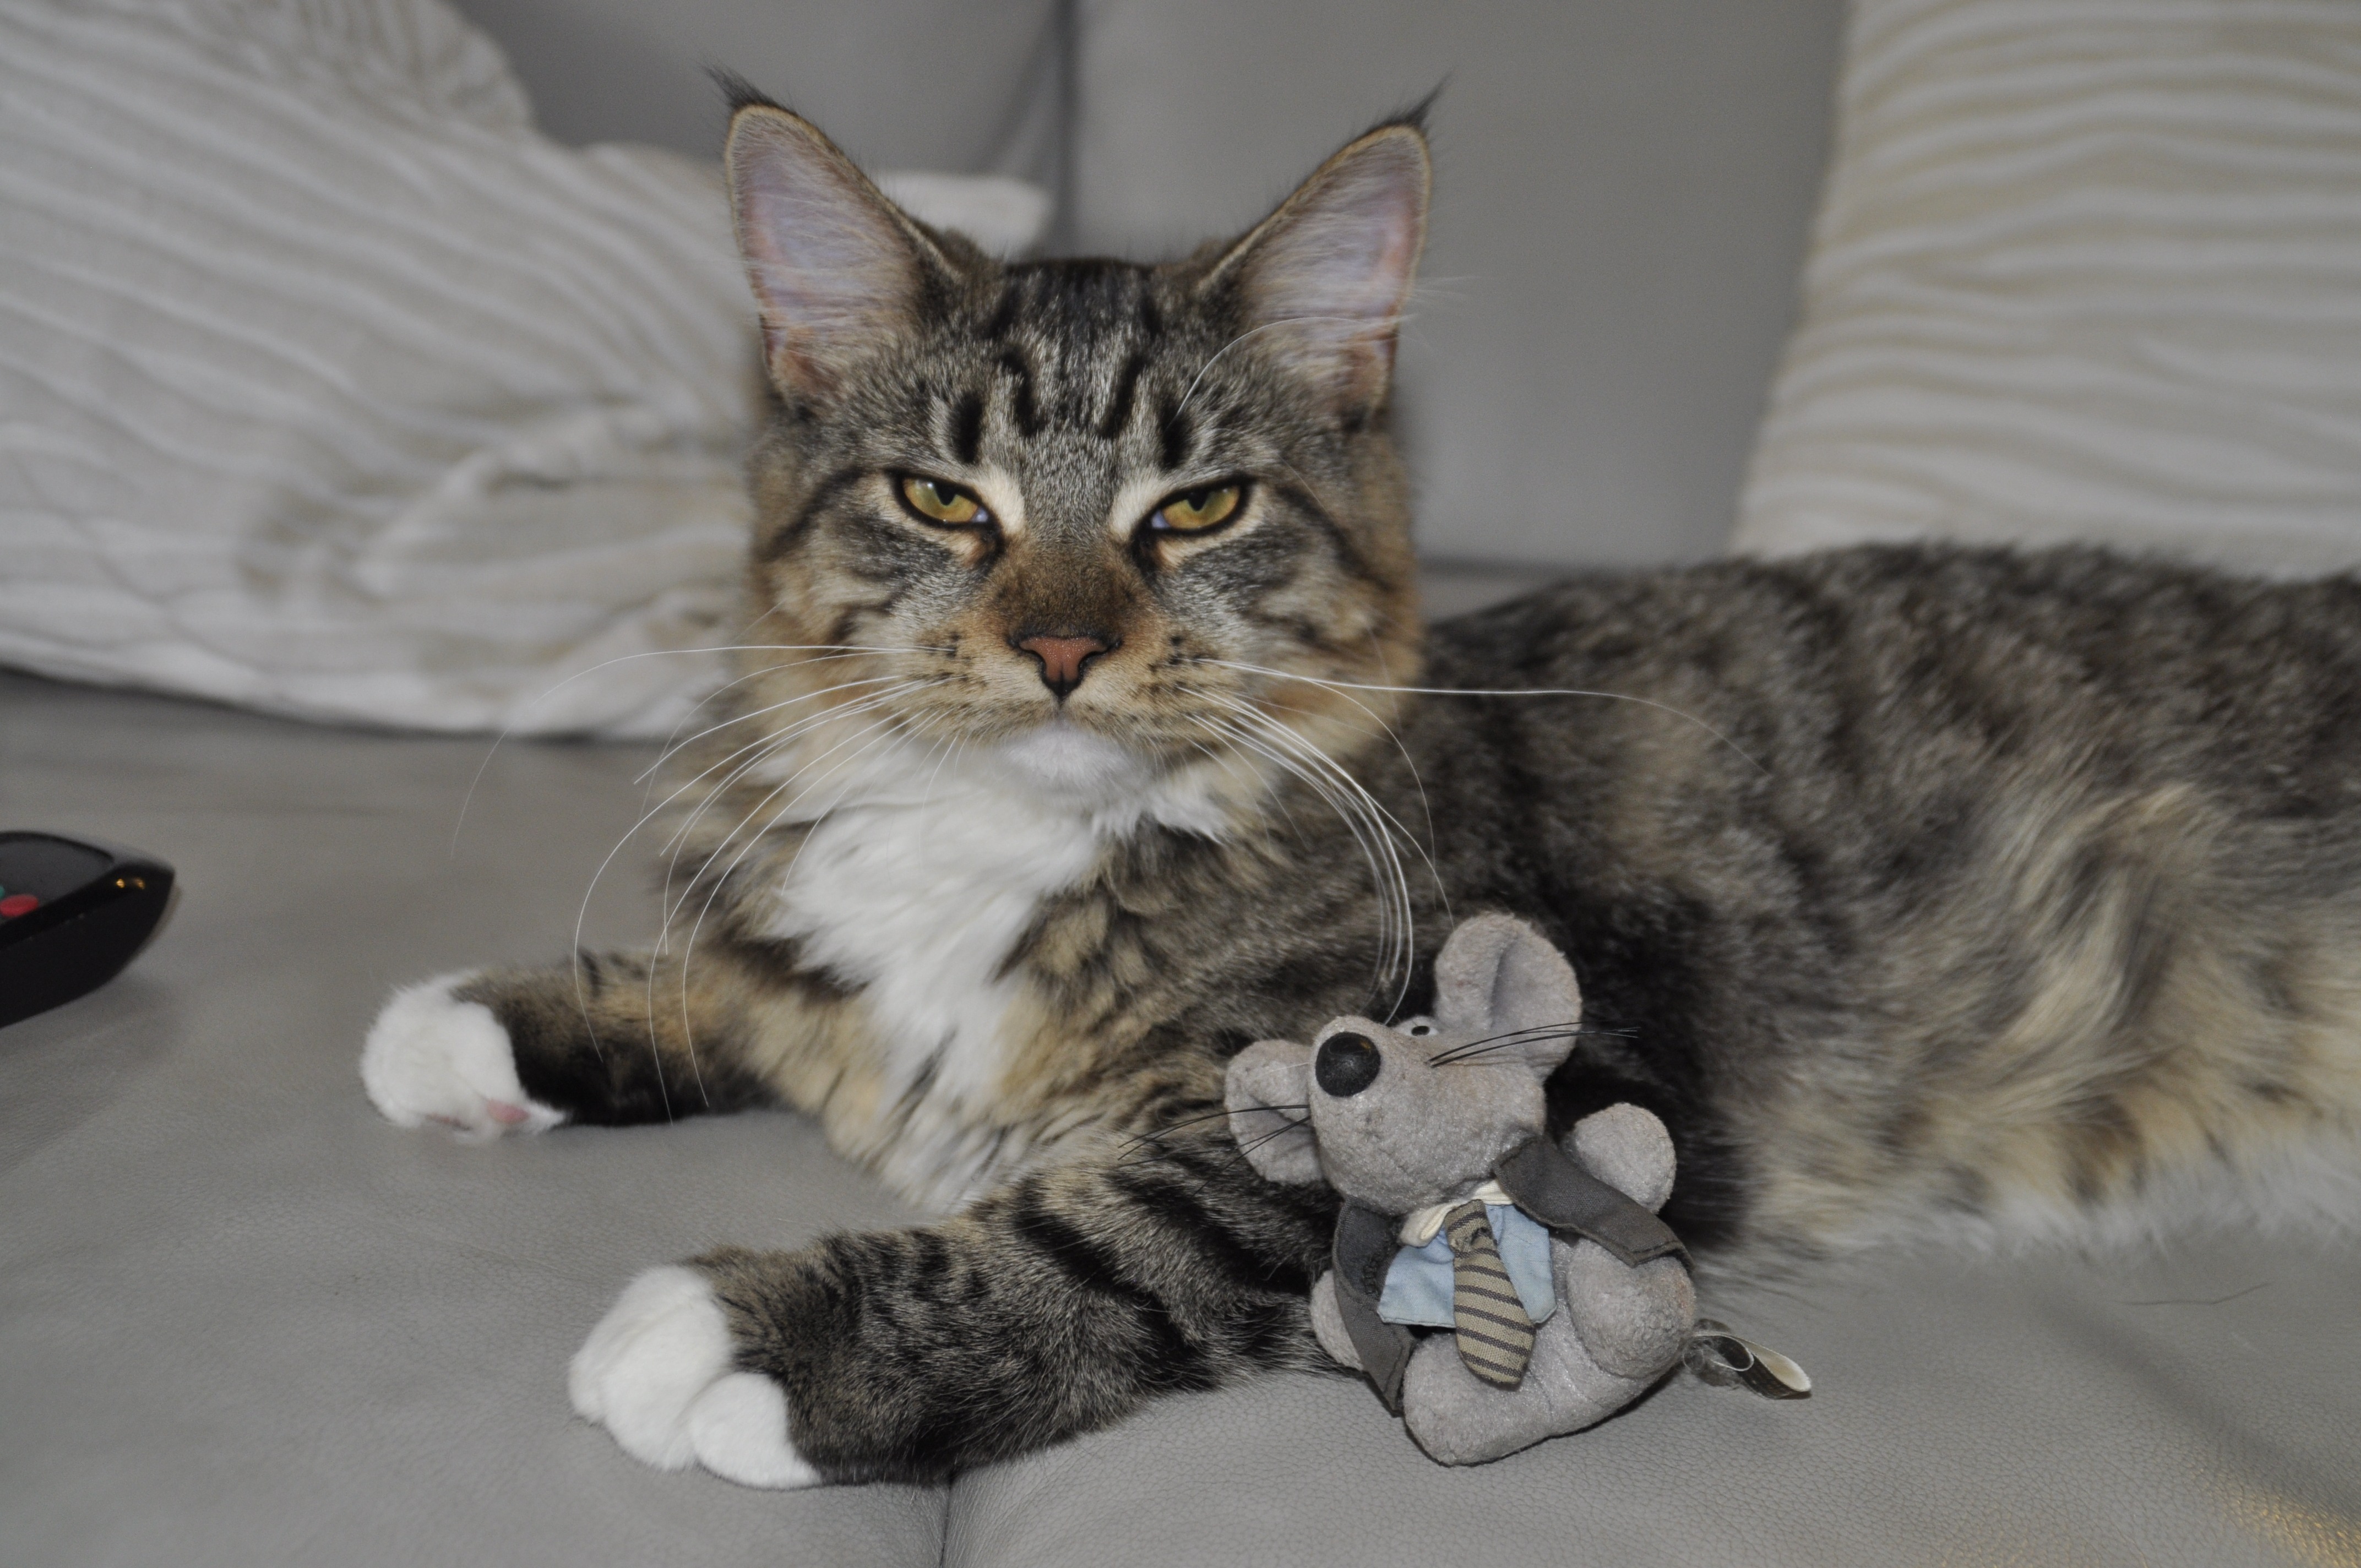
mouse, kitten, cat, mammal, rest, whiskers, savannah, toys, vertebrate, break, siberian, maine coon, tabby cat, bengal, norwegian forest cat, european shorthair, wild cat, small to medium sized cats, cat like mammal, carnivoran, domestic short haired cat, pixie bob, american shorthair, domestic long haired cat, toyger